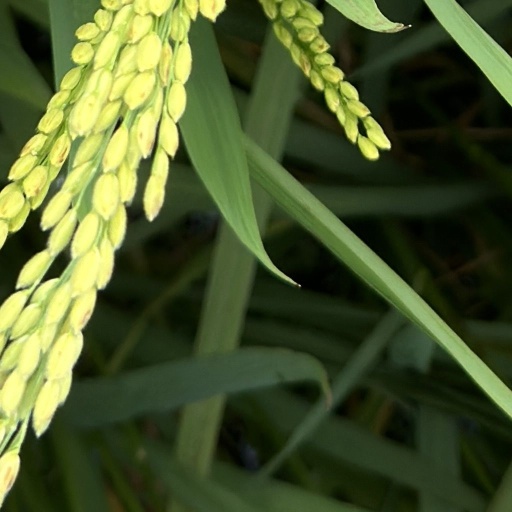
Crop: rice